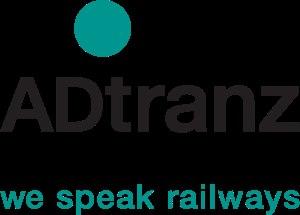
Adtranz, également appelé DaimlerChrysler Rail Systems de 1999 à 2001, était un constructeur ferroviaire basé à Berlin.